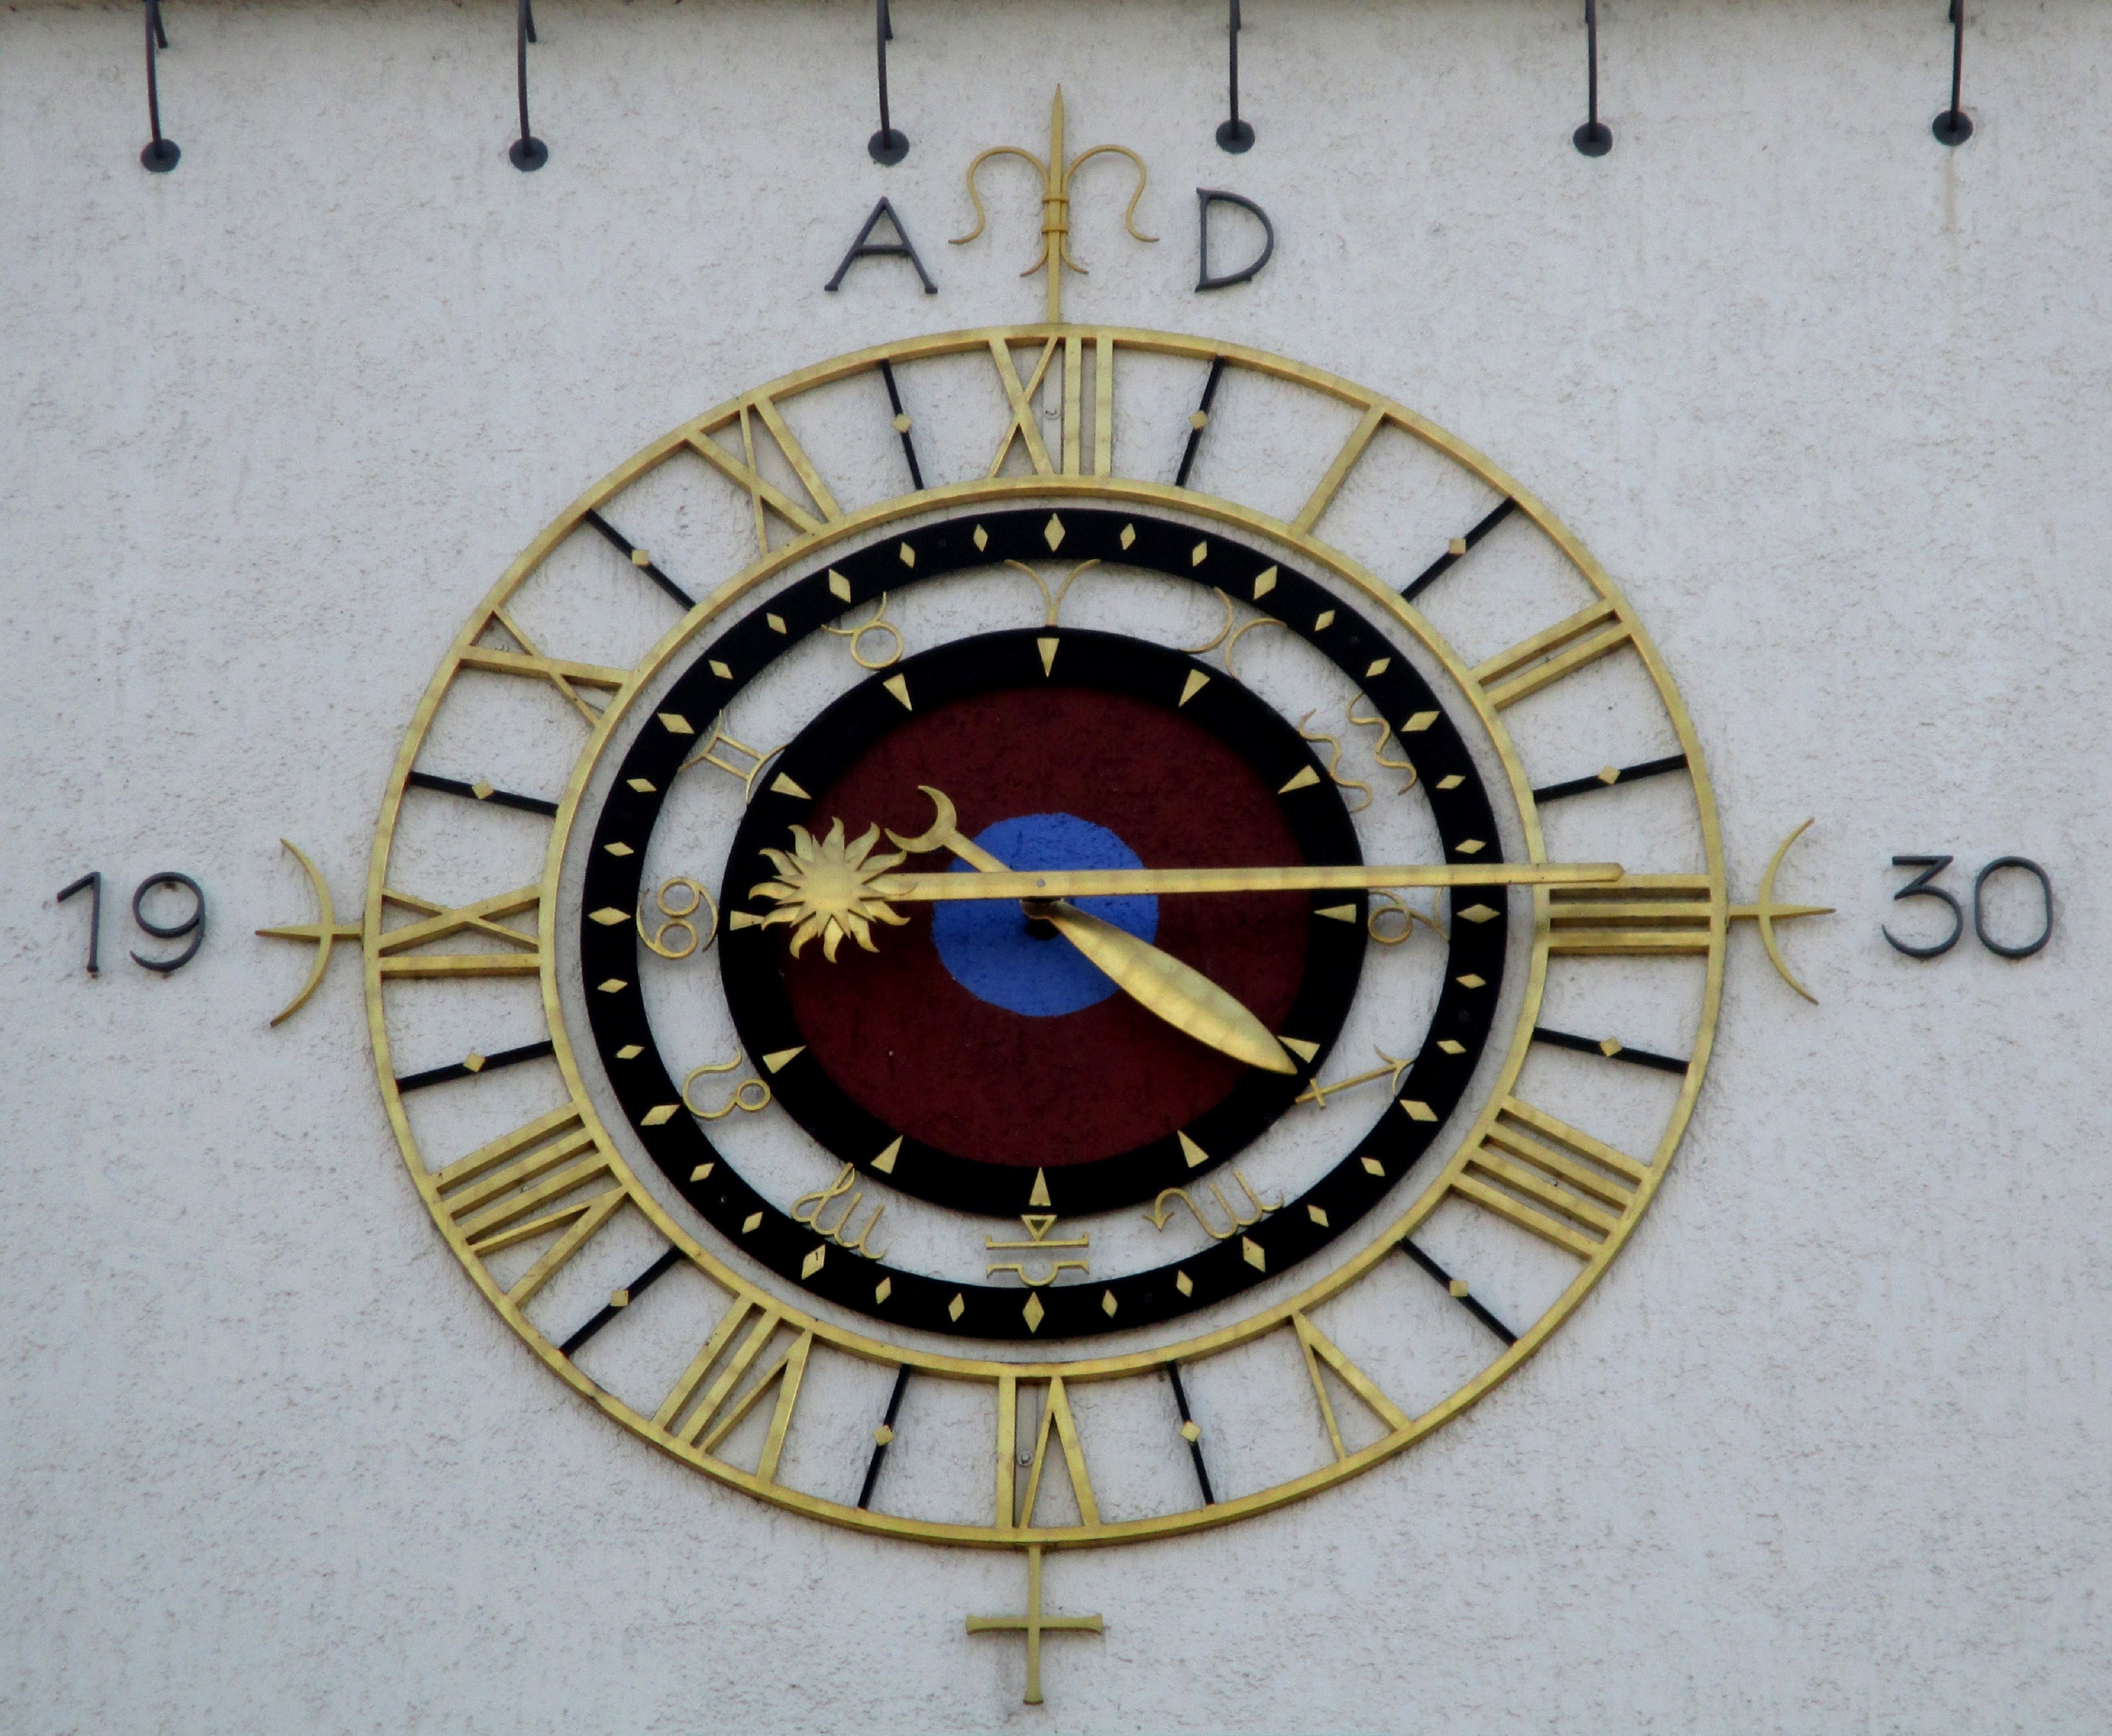
window, glass, clock, time, number, furniture, circle, clock tower, art, design, symmetry, switzerland, shape, town home, thurgau, amriswil